Straight-six engine

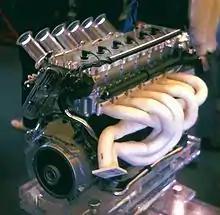
1978–1981 BMW M88 engine

Crankshafts for straight-six engines usually have either four main bearings (i.e., a bearing in between each pair of crankpins and one at each end) or seven main bearings (i.e., a bearing between every crankpin):